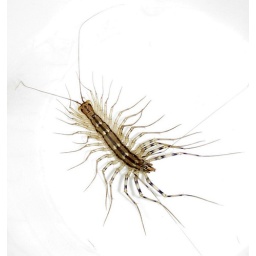
It's in the bottom of a white cup